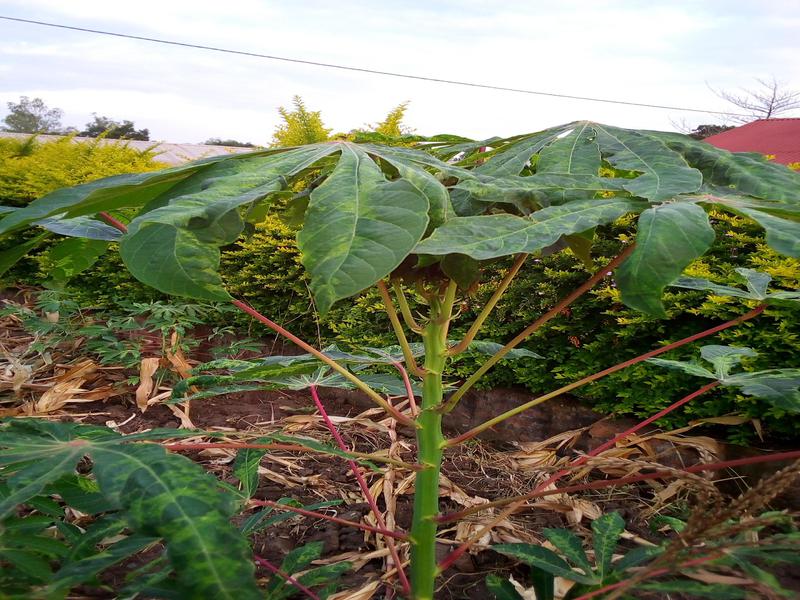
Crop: cassava
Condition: mosaic_disease